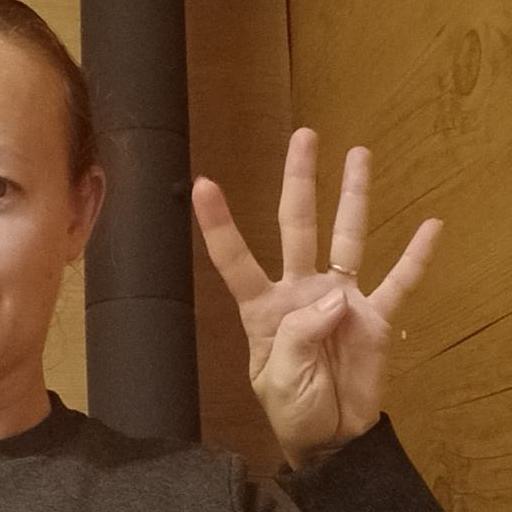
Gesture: four